Musa Daggash

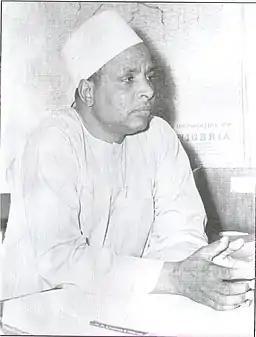
Musa Daggash

Musa Daggash, OFR (born Musa Jibrin Muhammad Al-amin) was a Nigerian civil servant, who served as Permanent Secretary for the Ministry of Mines and Power, then the Ministry of Defence and finally the Ministry of Transport. Daggash was part of the cohort of civil servants referred to as Super Permanent Secretaries. From 15 January 1966 to 3 June 1967, Nigeria had no Ministers, that was a period of over fifteen months. The two military regimes of Major General Aguiyi Ironsi and General Yakubu Gowon made permanent secretaries members of their Federal Executive Councils. These individuals were later referred to as "Super Permanent Secretaries".